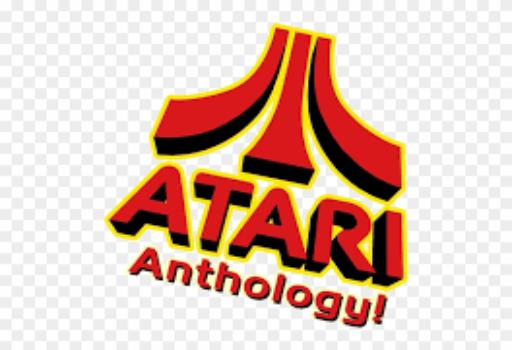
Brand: atari 2600-1
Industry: Clothes